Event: Hurricane Matthew
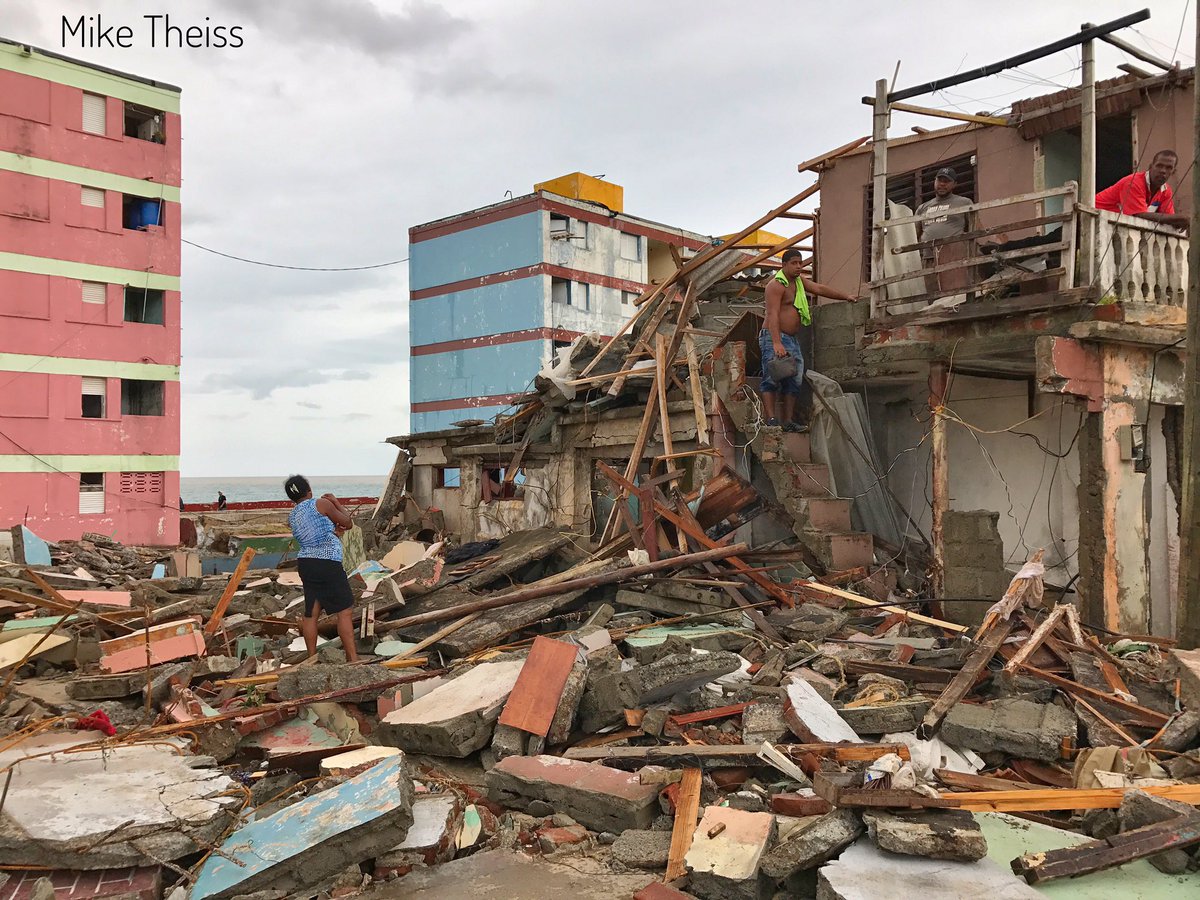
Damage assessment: damage